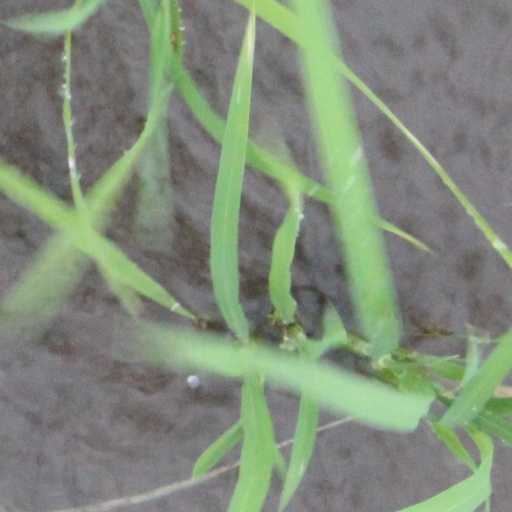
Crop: rice